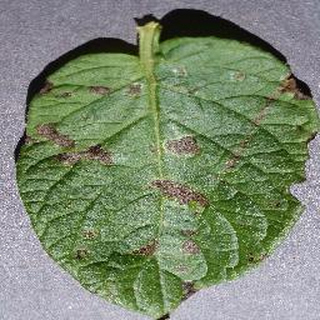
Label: potato_early_blight